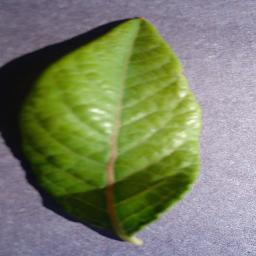
Label: Blueberry___healthy